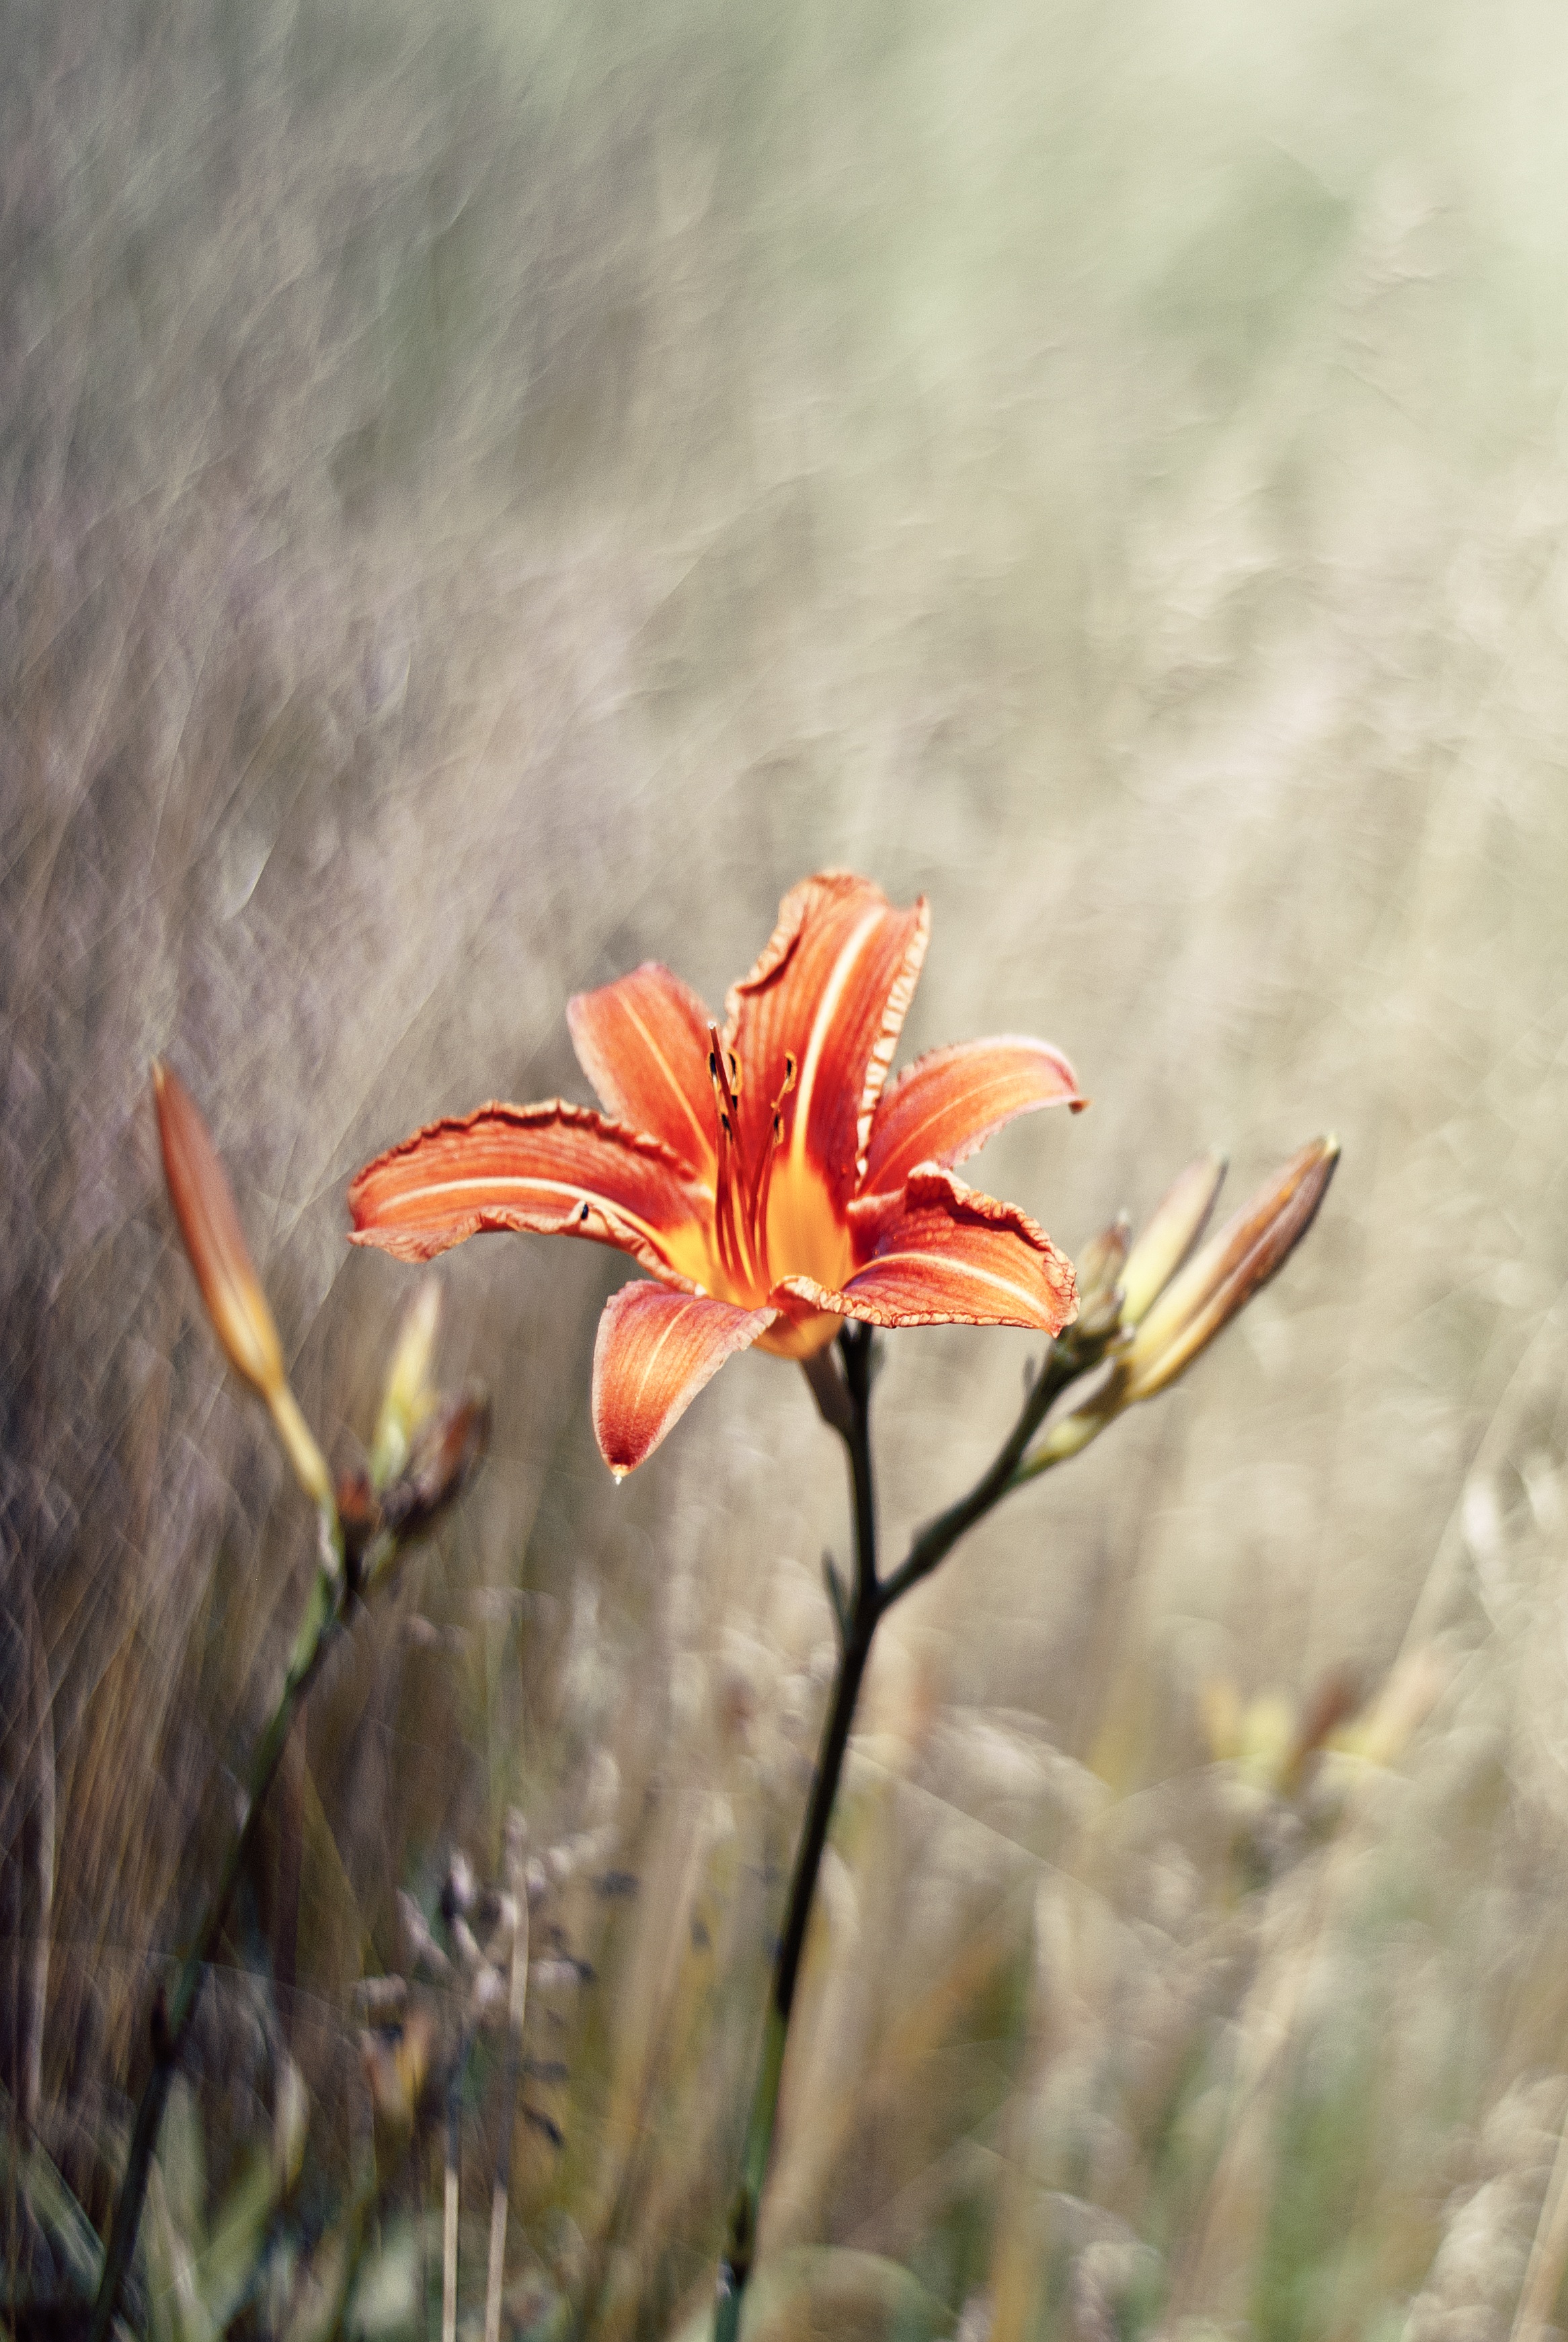
nature, grass, plant, meadow, prairie, leaf, flower, petal, orange, autumn, botany, flora, fauna, wildflower, flowers, close up, lilies, lily, macro photography, flowering plant, grass family, plant stem, land plant